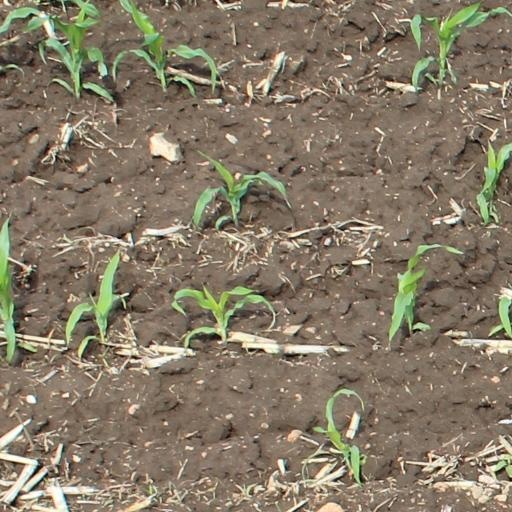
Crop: maize; corn